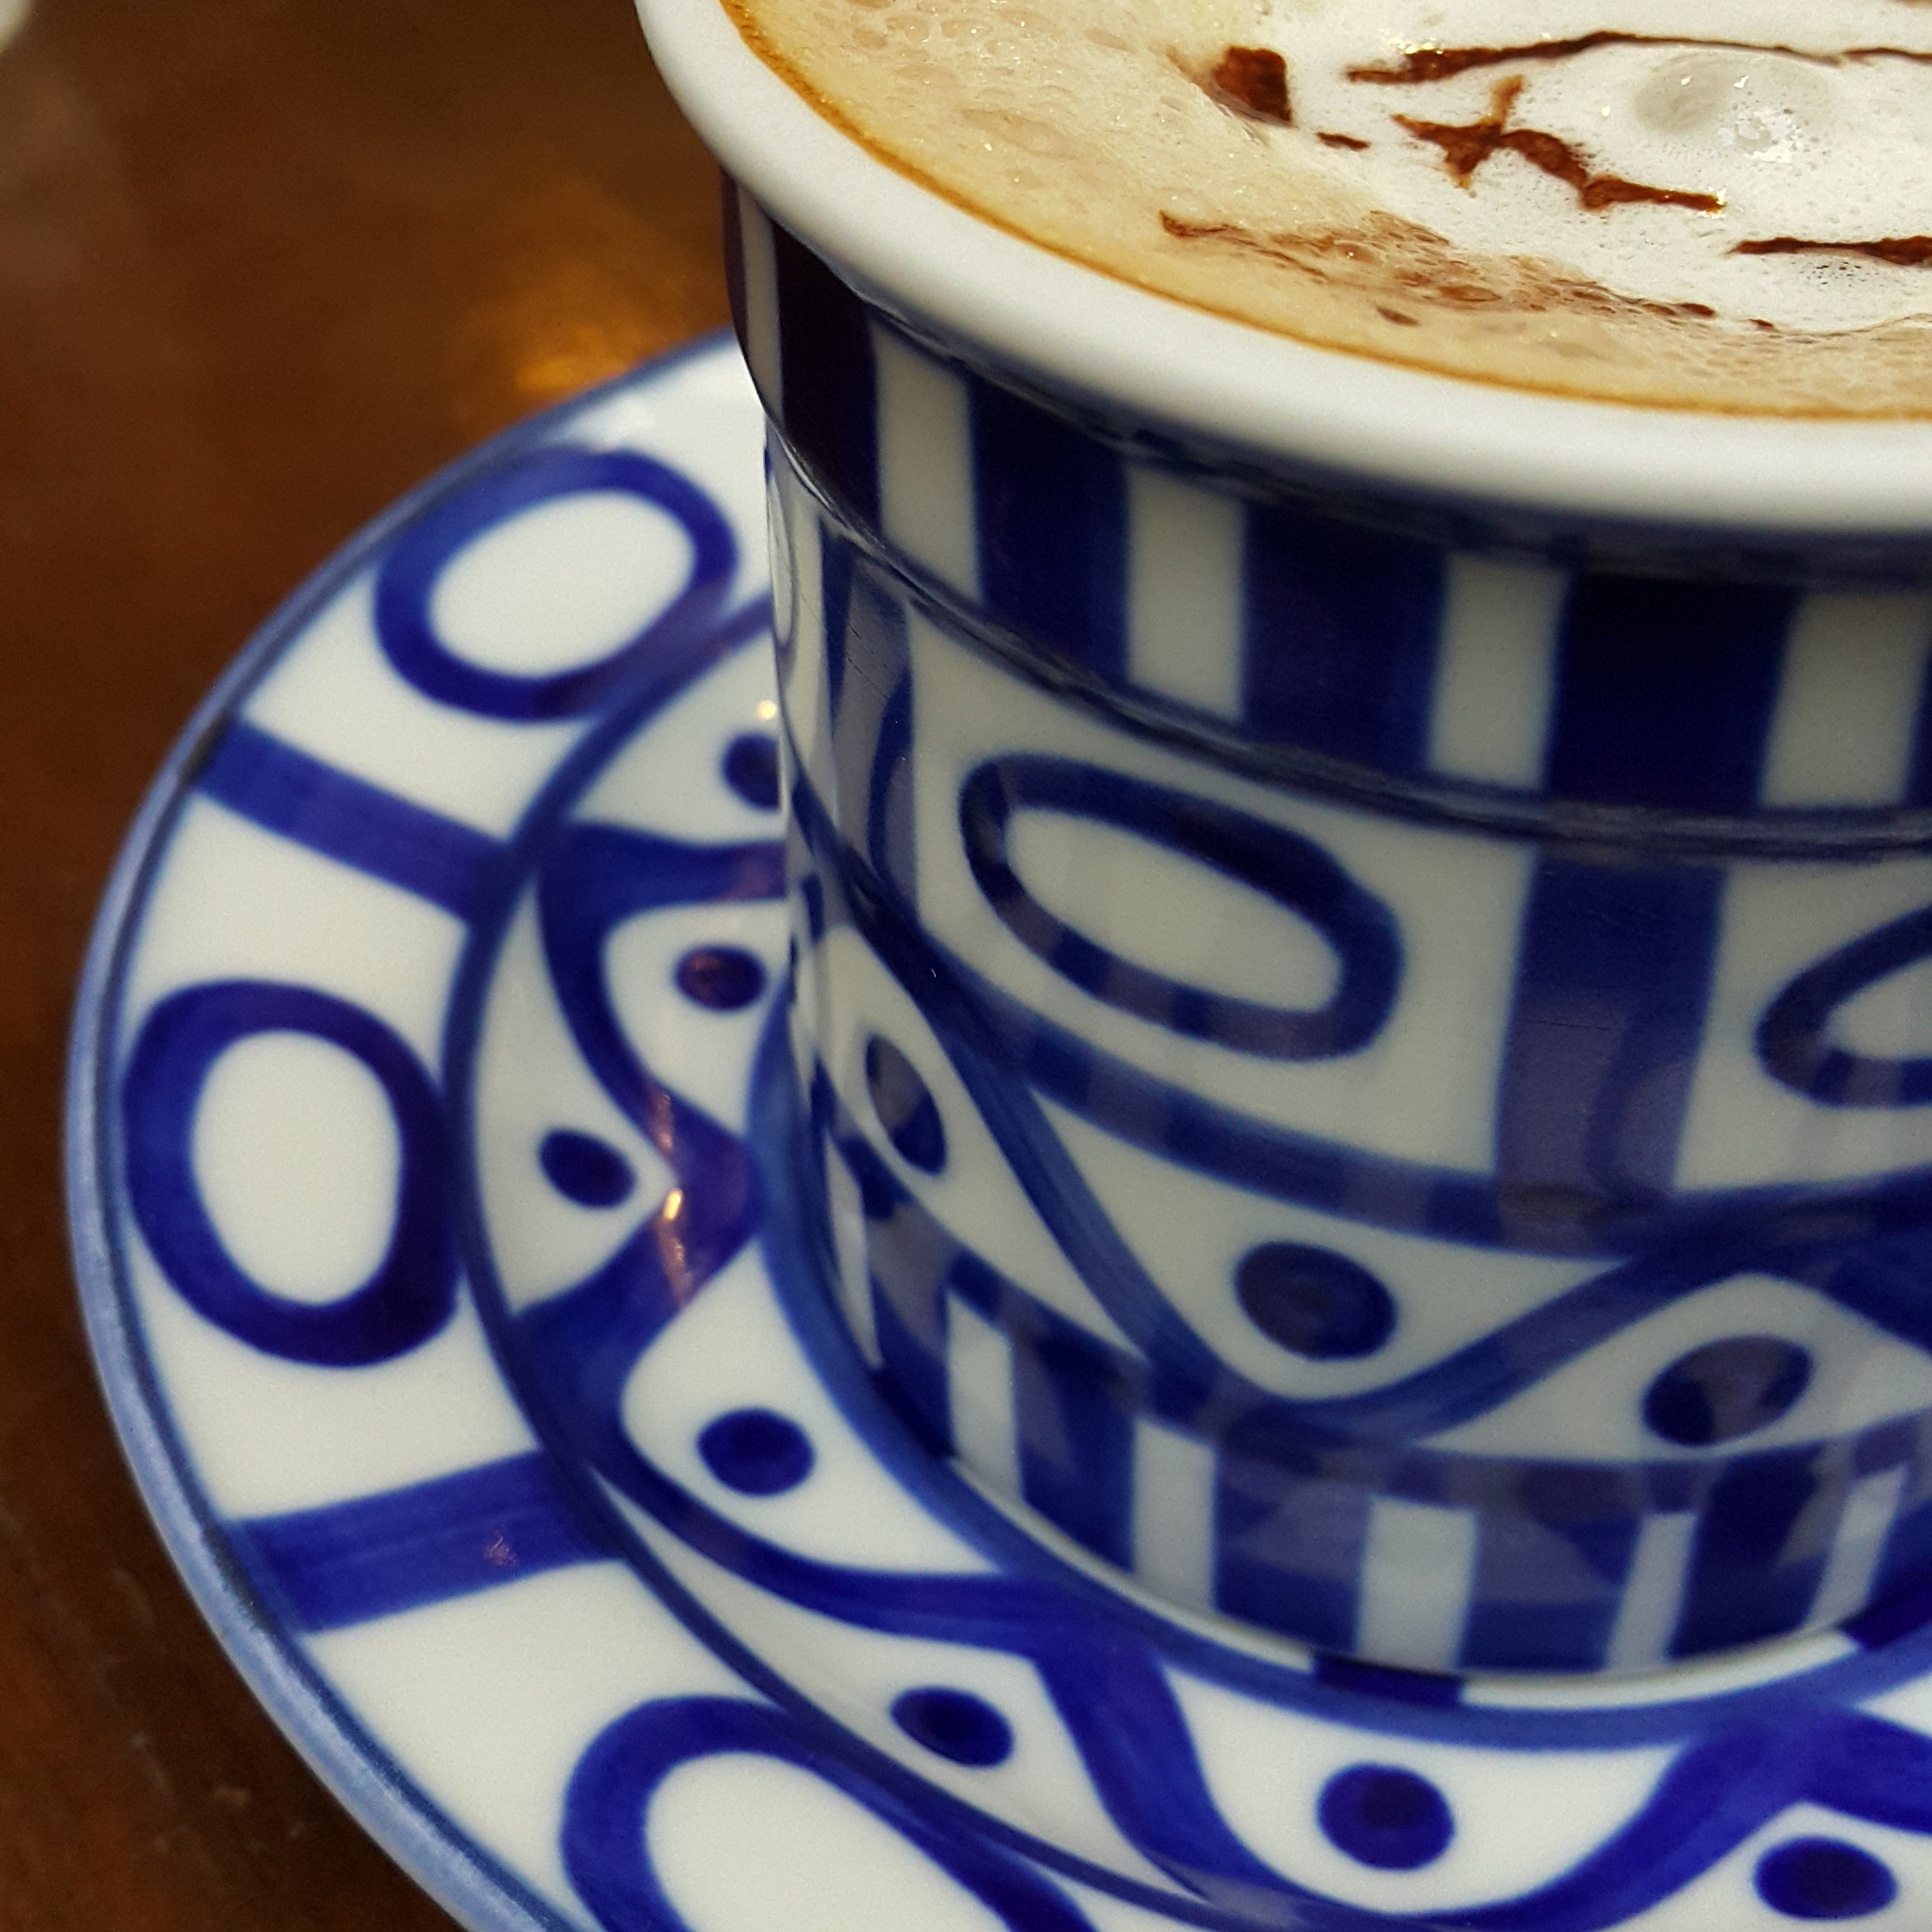
coffee, tea, morning, aroma, cup, latte, cappuccino, food, saucer, beverage, drink, breakfast, mug, coffee cup, caffeine, hot, mocha, flavor, caff macchiato